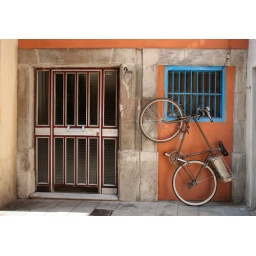
Bicycle resting in front of an orange house with a blue window in the old part of Barcelona.